Operation Murfreesboro

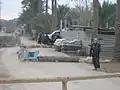
Iraqi militia checkpoint in Sofia

In mid-October 2006, al-Qaeda announced the creation of Islamic state of Iraq (ISI), replacing the Mujahideen Shura Council (MSC) and its al-Qaeda in Iraq (AQI).